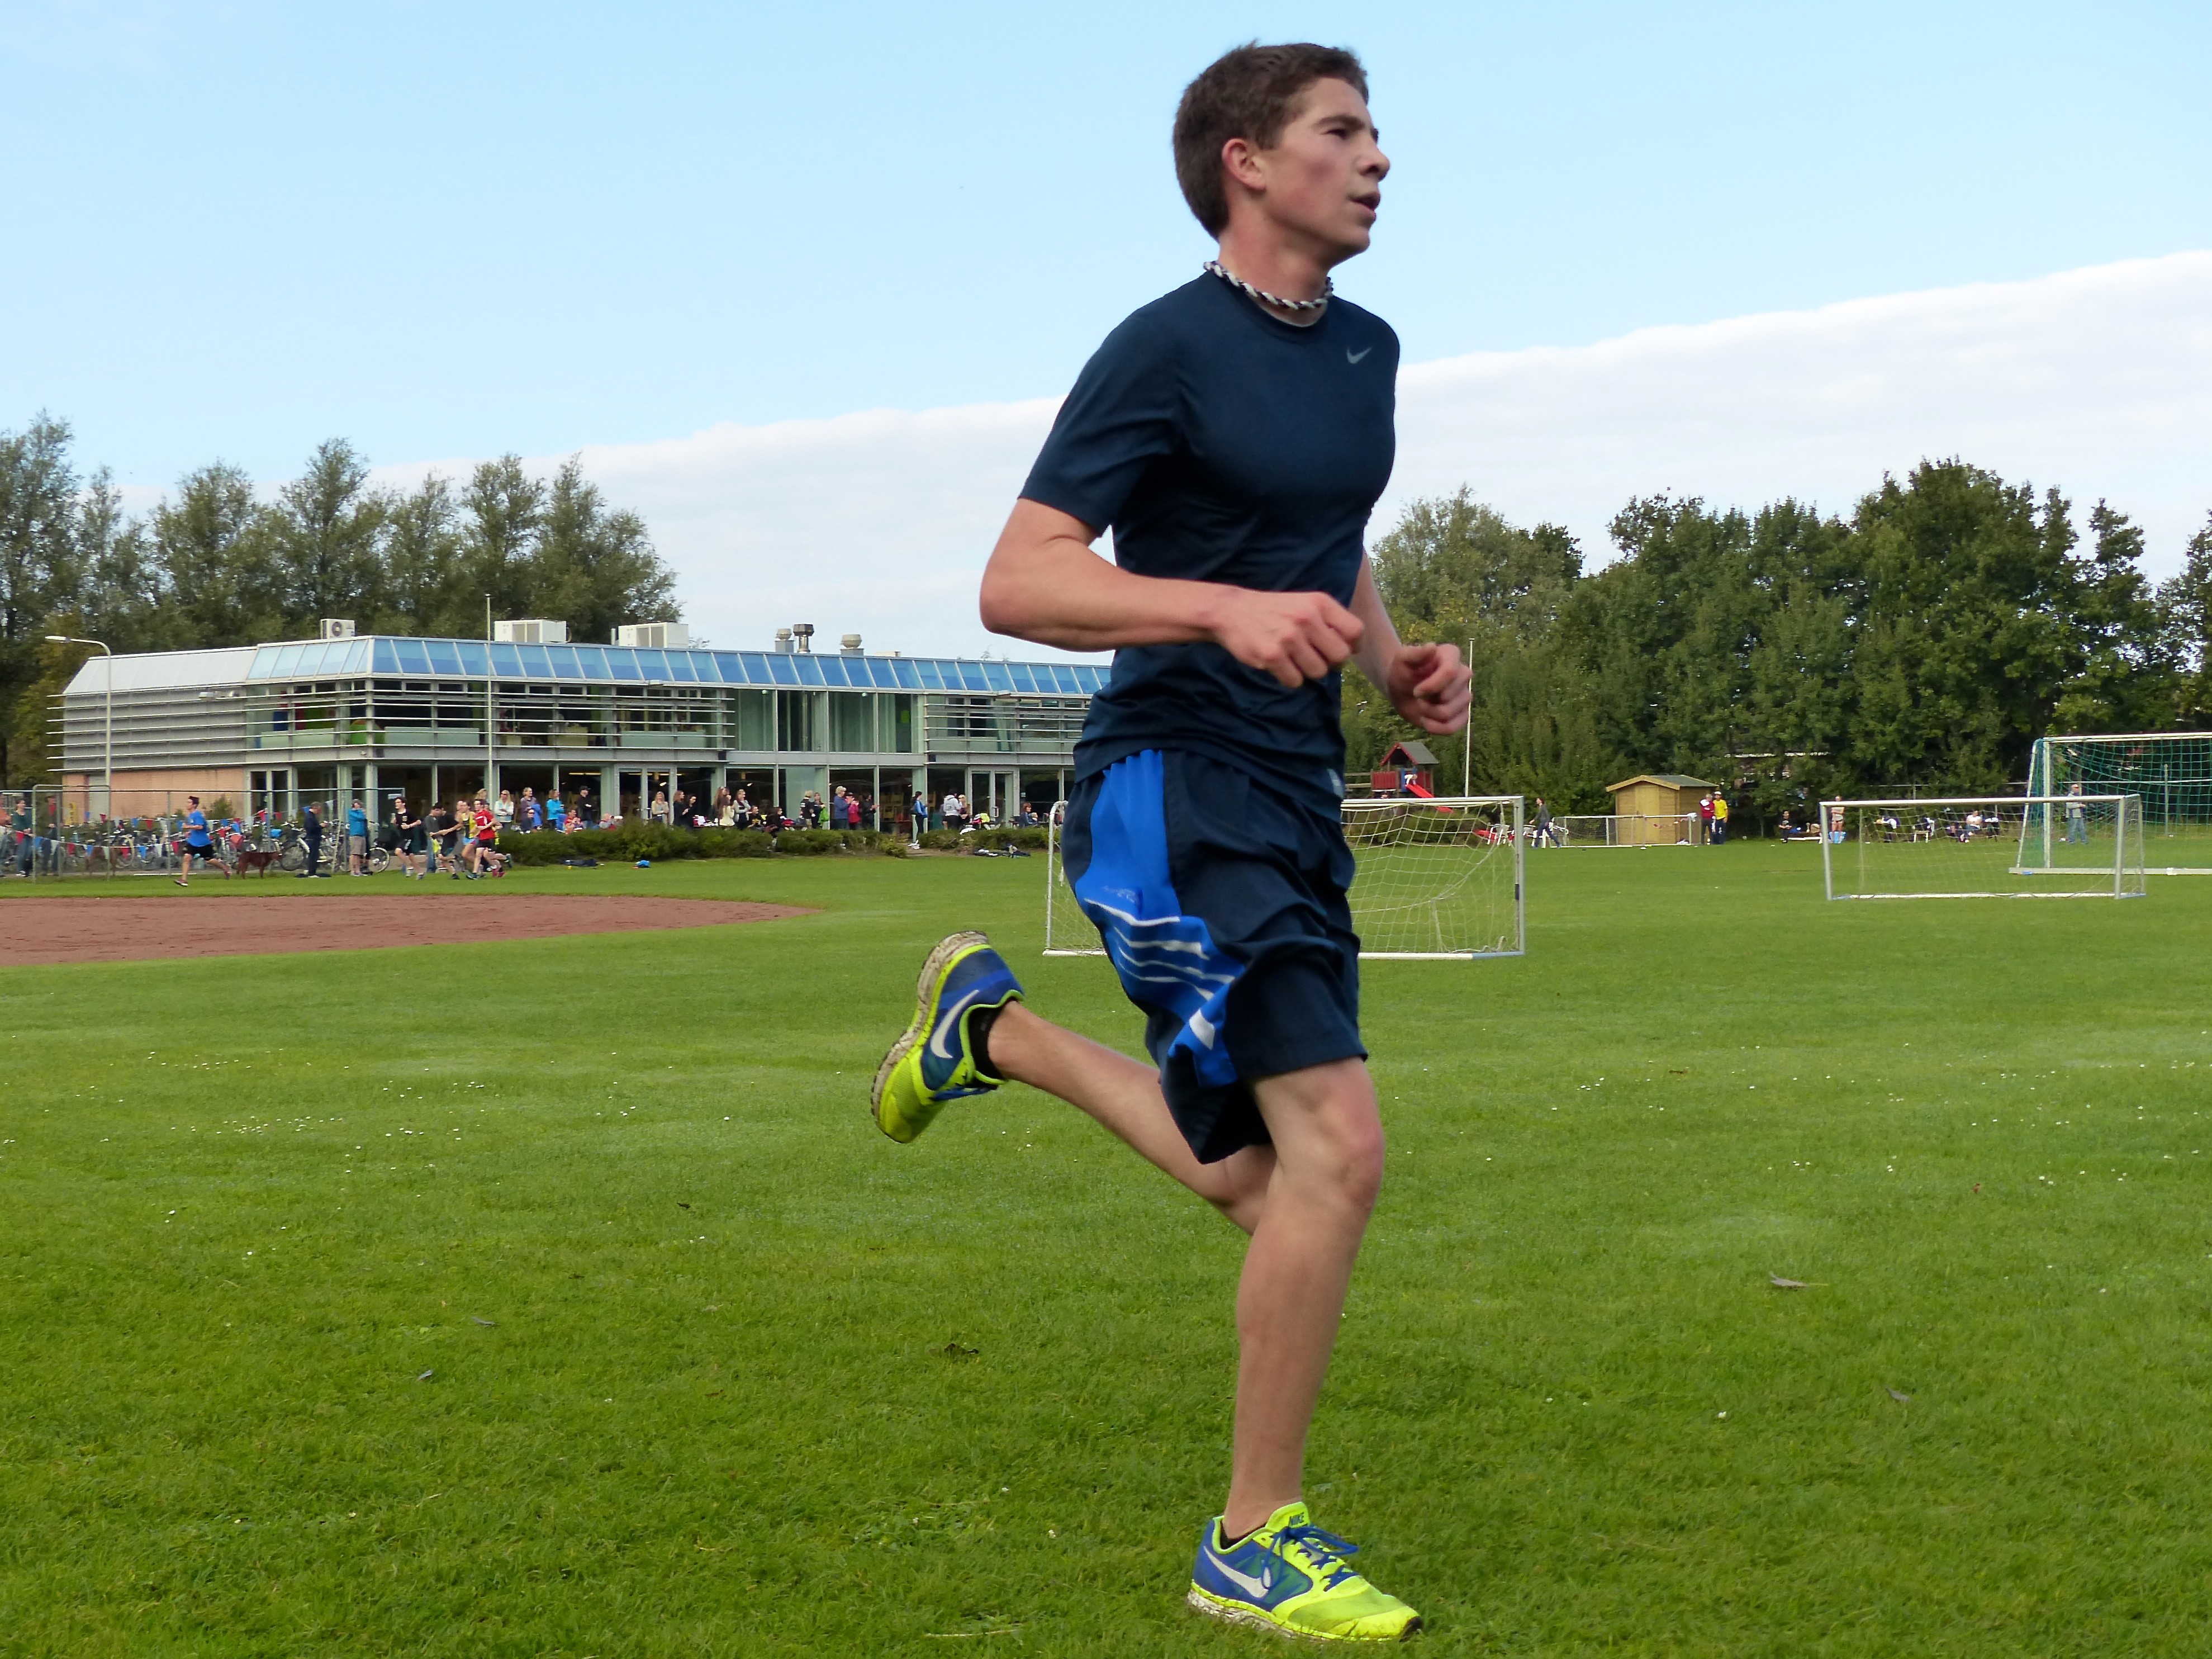
run, country, soccer, runner, cross, ash, player, hague, 2013, american, sports, school, tournament, sprint, human action, competition event